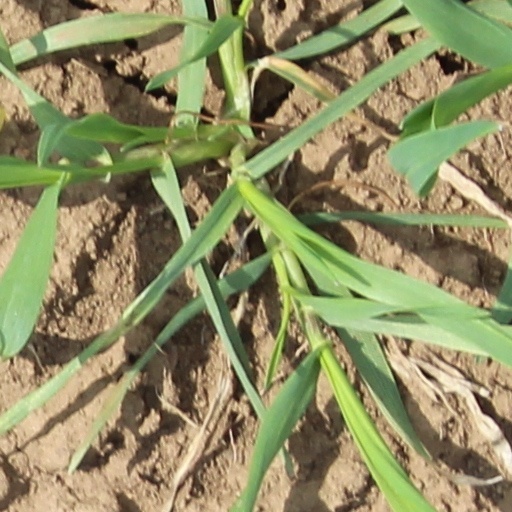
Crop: wheat